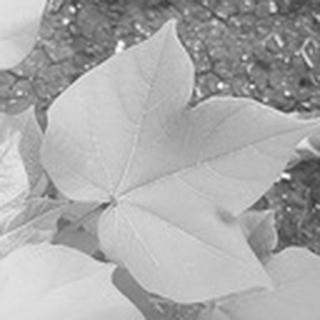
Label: healthy_cotton